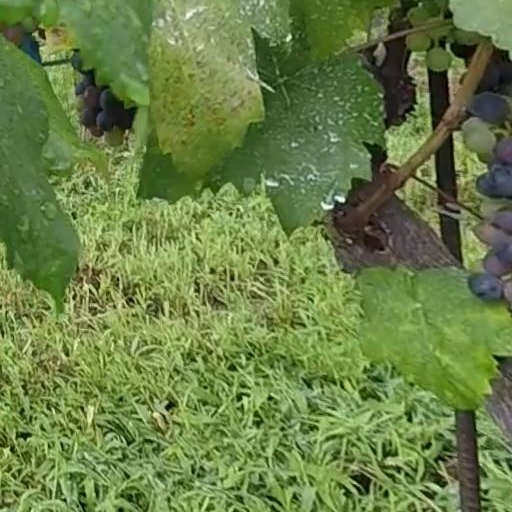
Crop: grape